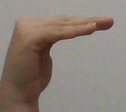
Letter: haa